Shakin' Stevens

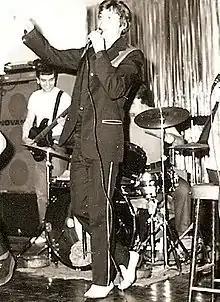
Stevens in 1976

While working as an upholsterer and milkman, Barratt performed at weekends in clubs and pubs. Having previously followed them as a fan and then as an occasional guest vocalist, Barratt joined the existing Penarth-based the Backbeats – originally formed in 1958 – as lead singer. He was spotted by South Wales impresario Paul "Legs" Barrett, who proposed repackaging the band as a 1950s-influenced rock 'n' roll outfit under a new name. Michael Barratt agreed to choose a stage name, and so borrowing from old school friend Steven Vanderwalker, he chose Shakin' Stevens.